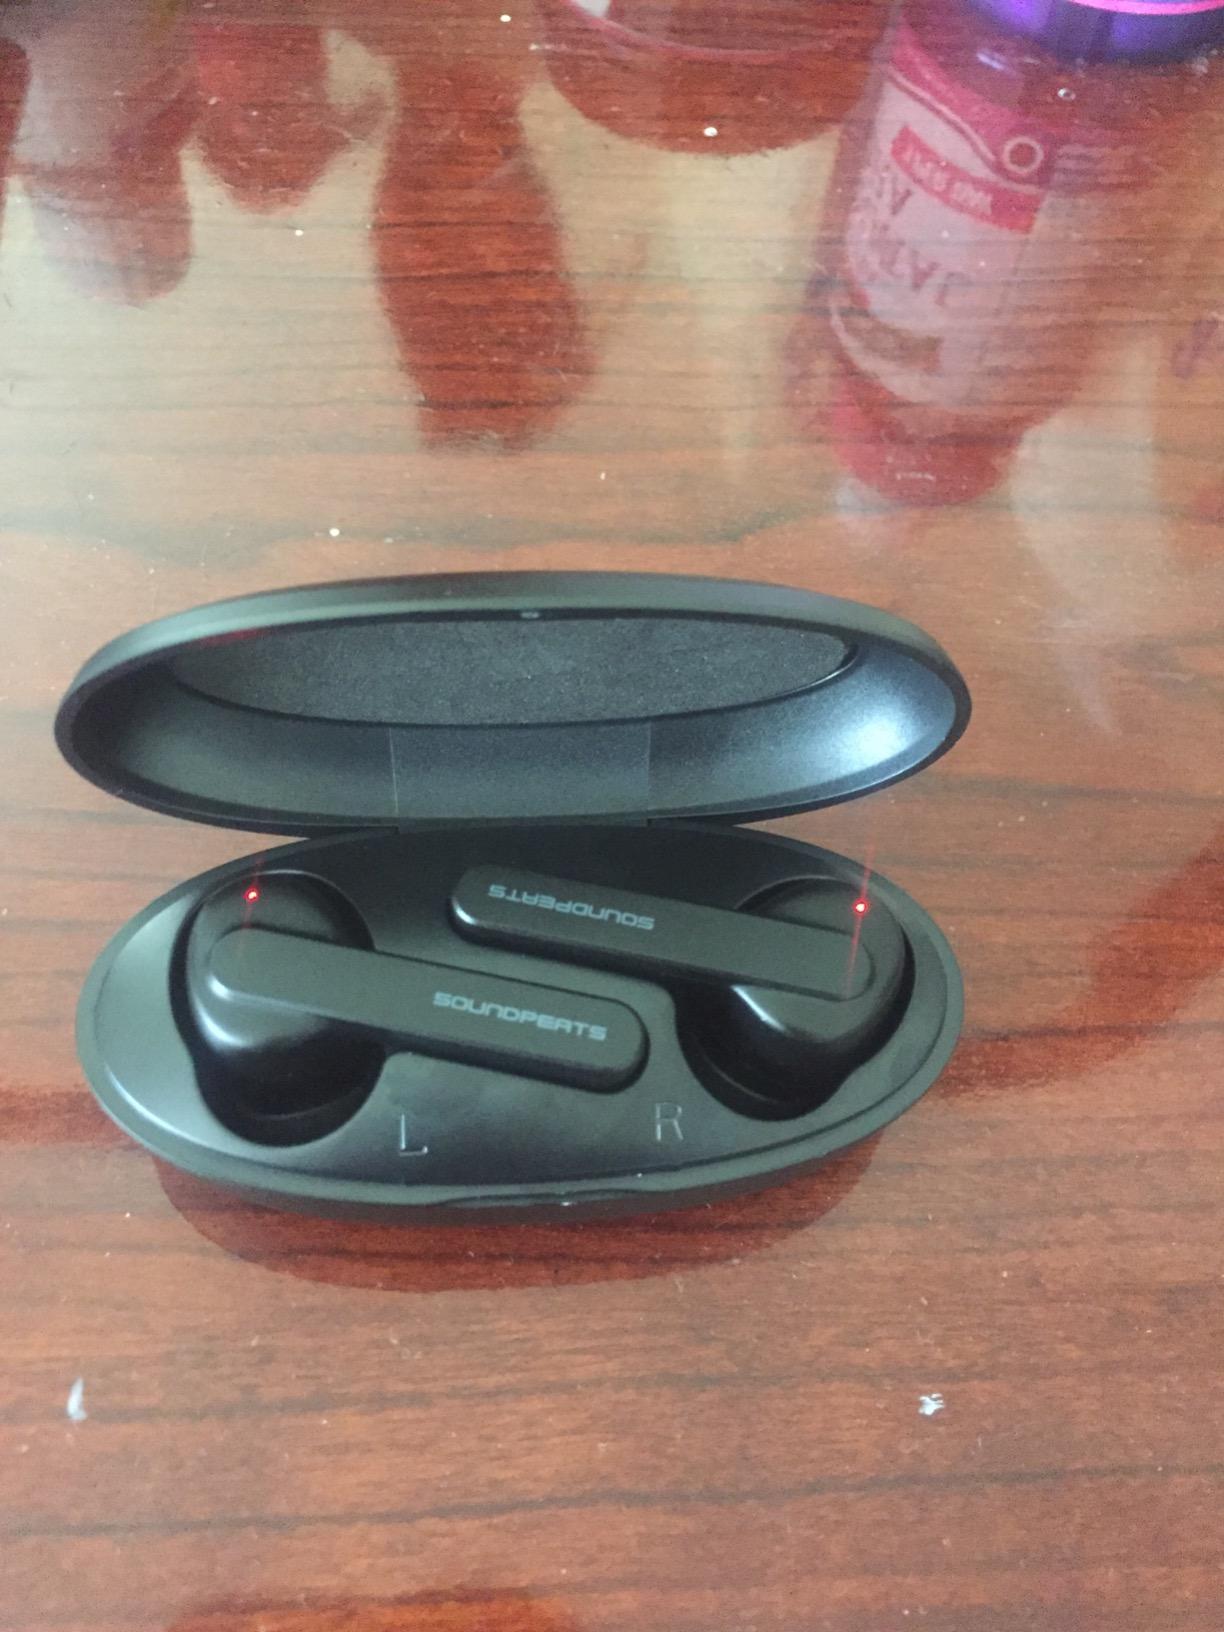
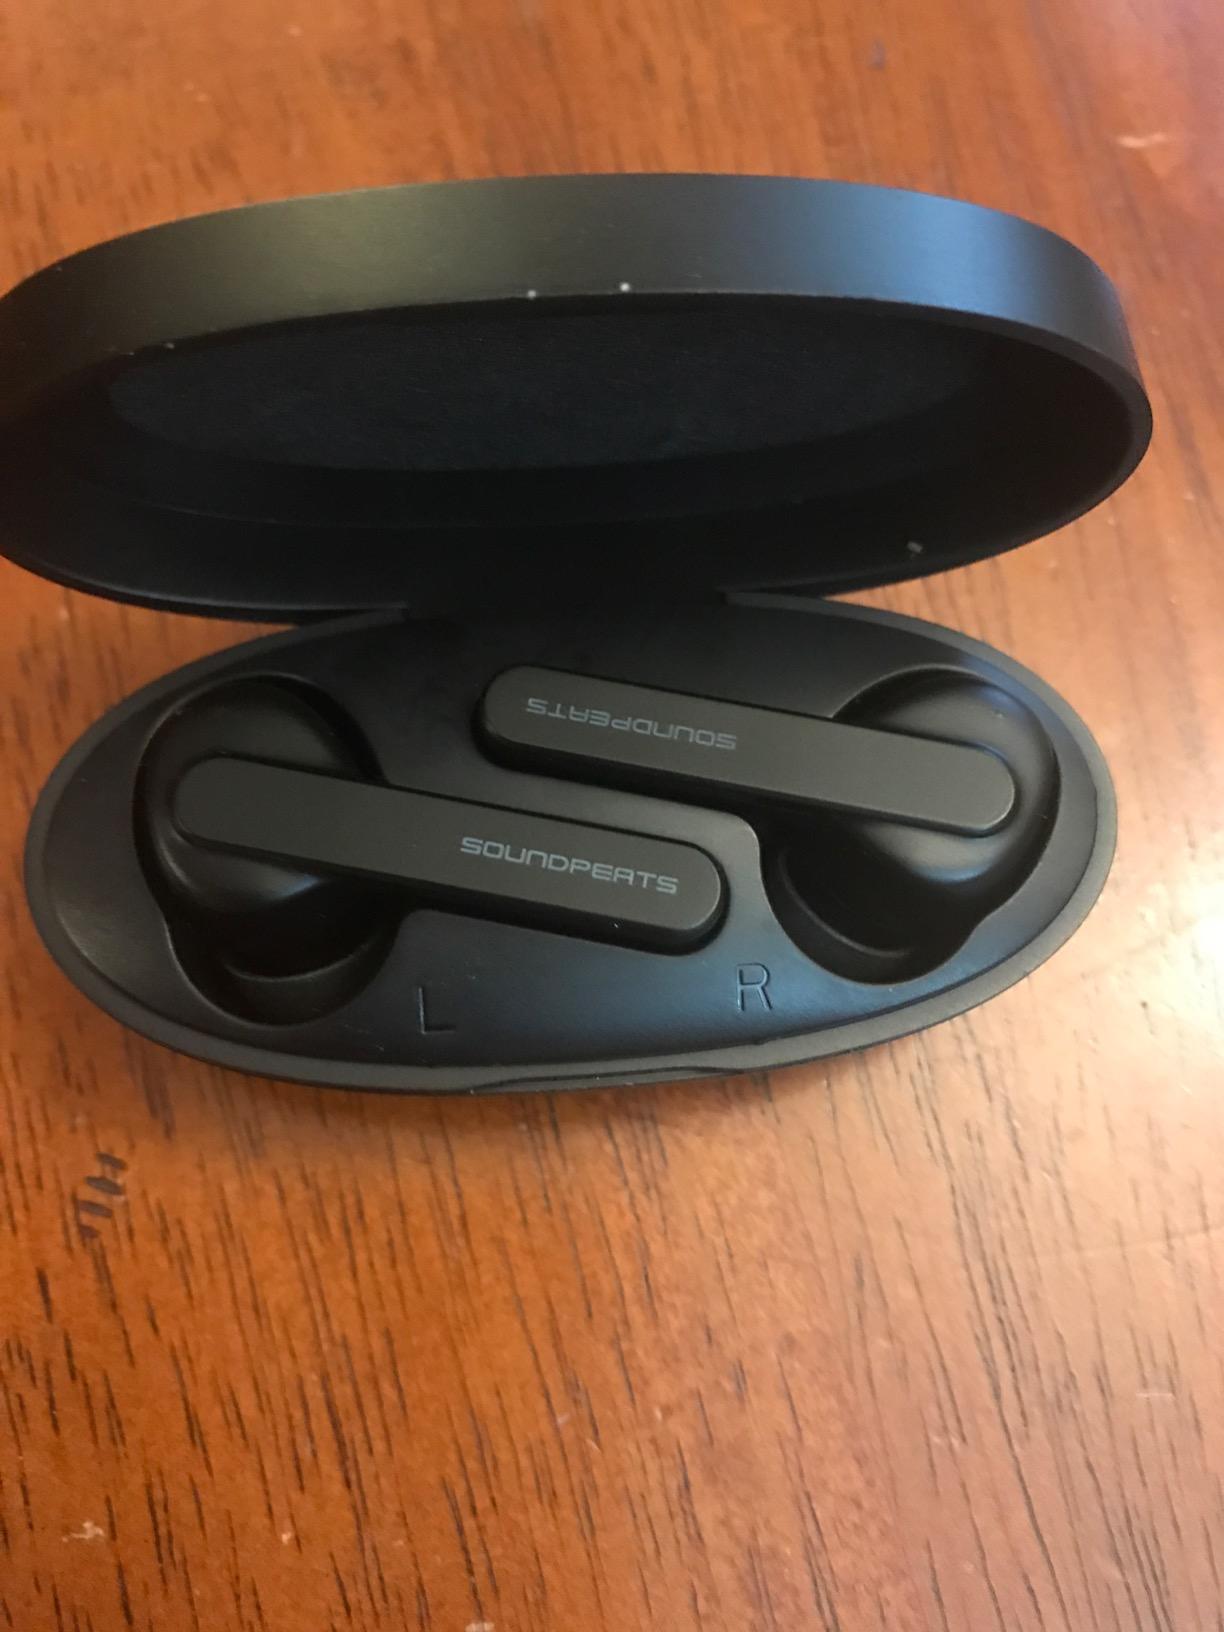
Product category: earbuds
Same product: no